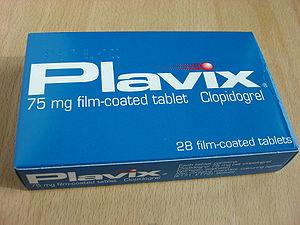
Sanofi est une entreprise transnationale française dont les activités incluent la pharmacie et les vaccins.
Liste chronologique d'inventions françaises.
Le clopidogrel est un médicament antiagrégant plaquettaire par antagonisme aux récepteurs plaquettaires de l'adénosine diphosphate, appartenant à la classe des thiénopyridines. Il est commercialisé par Bristol-Myers Squibb et Sanofi sous la marque Plavix, par Sun Pharmaceuticals sous le nom de marque Clopilet, par Ranbaxy Laboratories sous le nom de Ceruvin. Il consiste en un énantiomère S dextrogyre. Il a été génériqué en France en 2010.